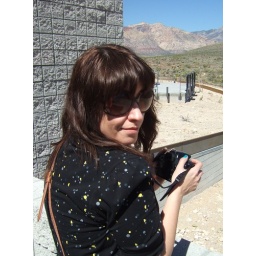
red rock canyon visitor center...tortoises romaing in th background.